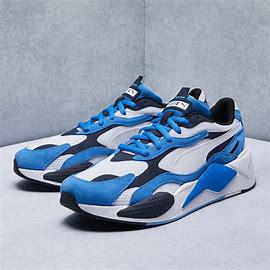
Brand: Puma
Model: Rs Fast